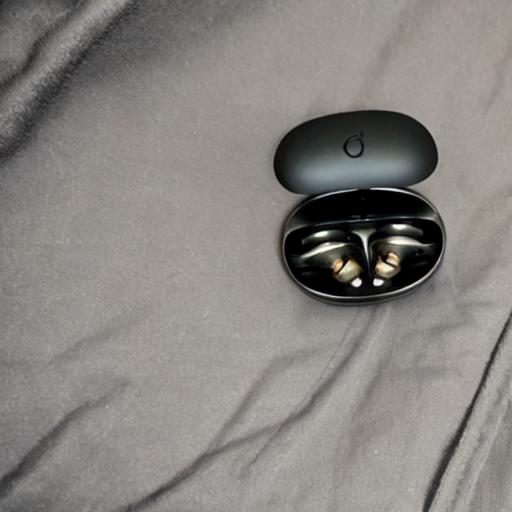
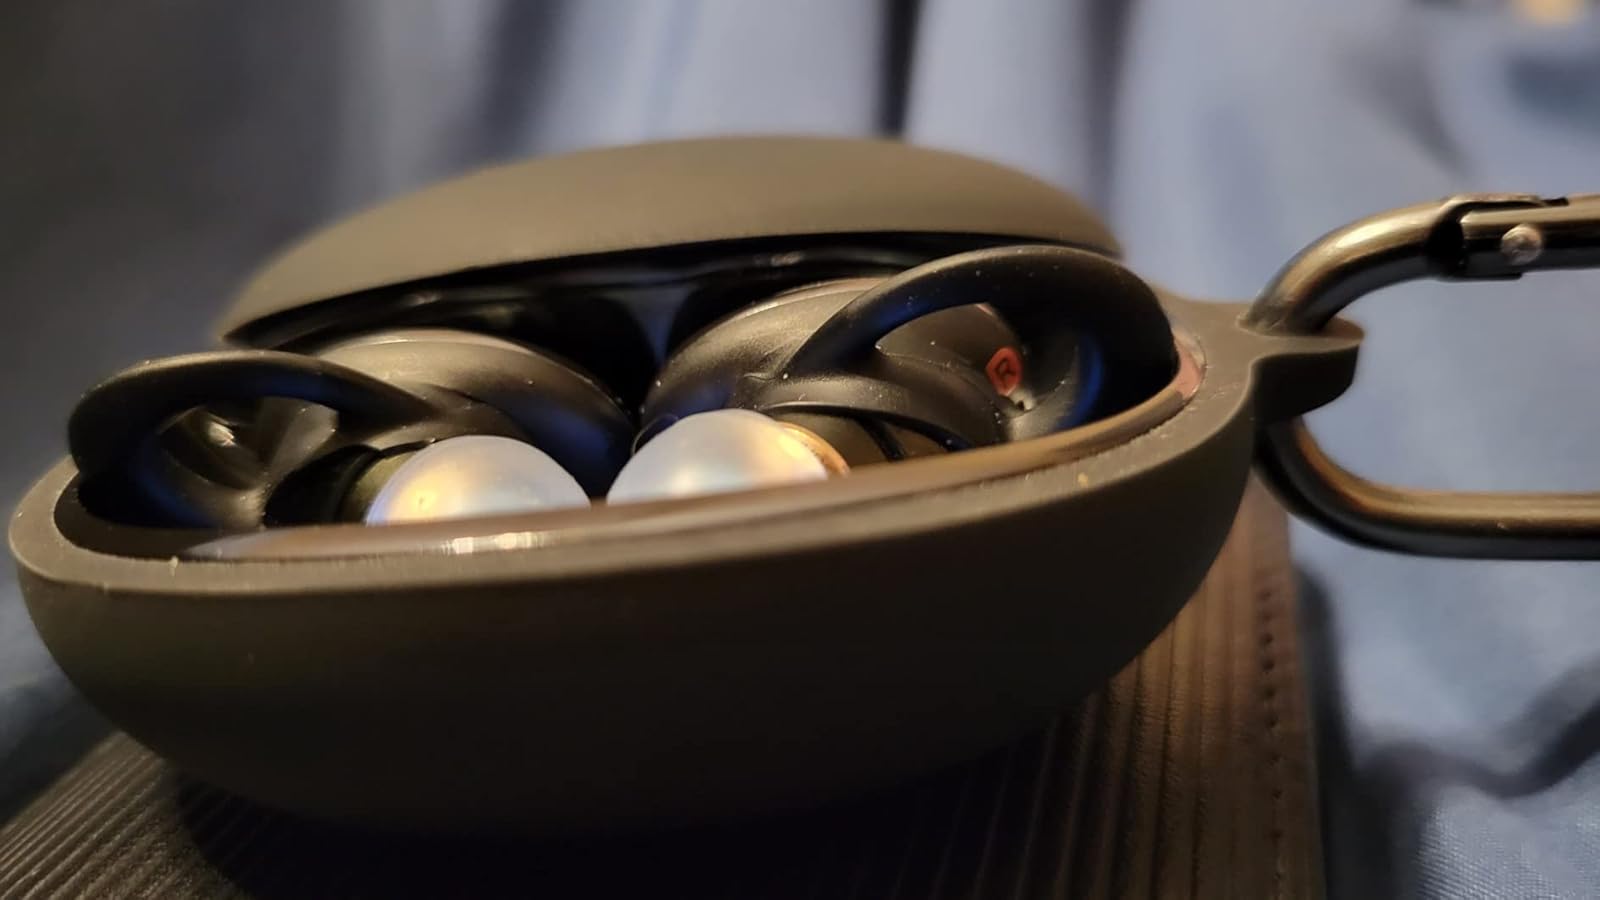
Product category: earbuds
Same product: no